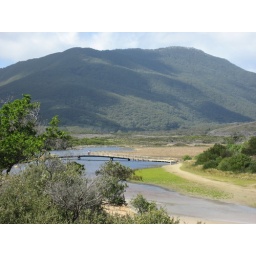
the bridge over tidal river